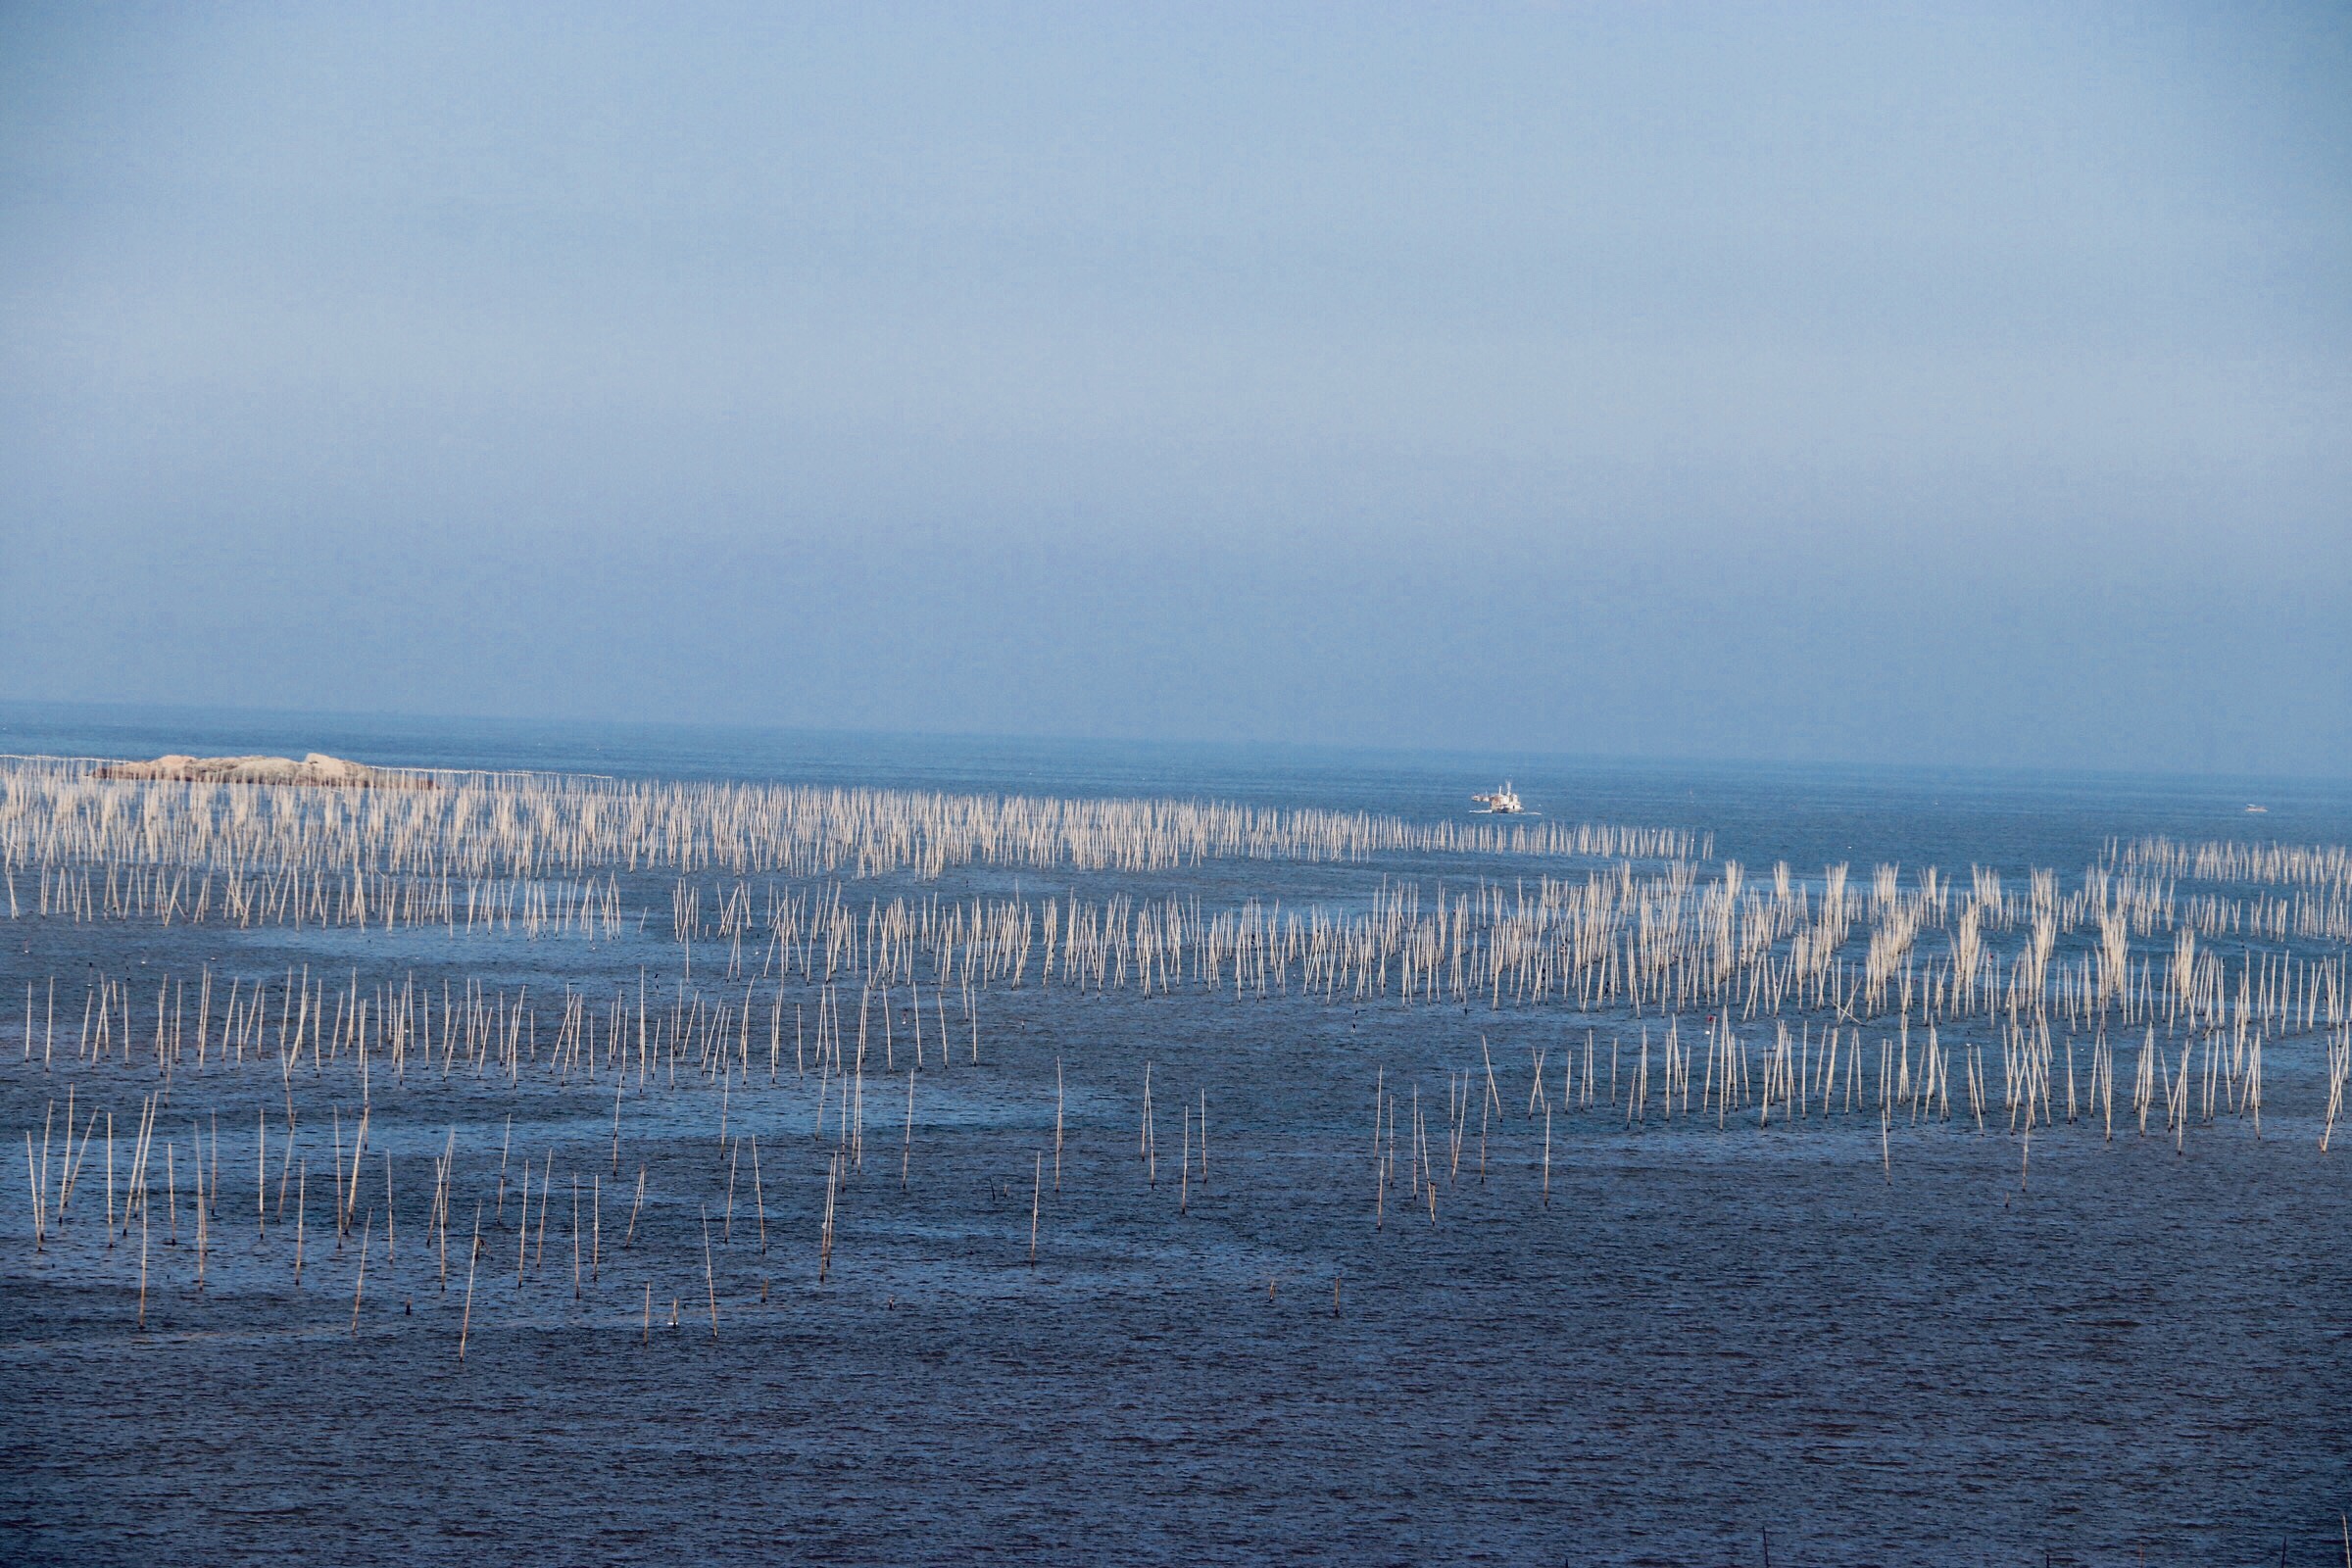
sea, sky, water, horizon, freezing, winter, ocean, cloud, photography, ice, wind, sound